Pyramid of Djedkare Isesi

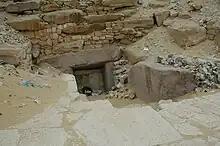
Photo of the north face of Djedkare's pyramid

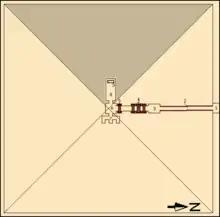
Annotated map of Djedkare Isesi's substructure.

Entry into the substructure was gained from the north side of the pyramid; unusually, however, the entrance is under the pavement of the courtyard, instead of in the north face. There was originally a north chapel here; only traces of it now remain. The entry leads into a granite-lined downward-sloping access corridor. The corridor has a slight angle toward the east, and is the last built to do so. The corridor ends at a vestibule, through which a second corridor lined with limestone, the horizontal passage, is accessed. Remnants of broken vessels were discovered in the vestibule, suggesting that certain burial rituals had been performed there. The horizontal passage was guarded by three granite portcullises near the beginning of the corridor, and a fourth granite portcullis near its end. The exit of the horizontal passage leads into the antechamber, a room measuring by . To east was a room, the "serdab", containing three niches for storage, a developing feature of pyramids of the era. To the west lay the burial chamber, measuring by , which once contained the basalt sarcophagus of the ruler. Fragments of the sarcophagus were found in a depression in the floor. The roof of both the antechamber and burial chamber were constructed from two, or perhaps three, layers of gabled limestone blocks, in the same fashion as the pyramids in Abusir. These blocks were in length.